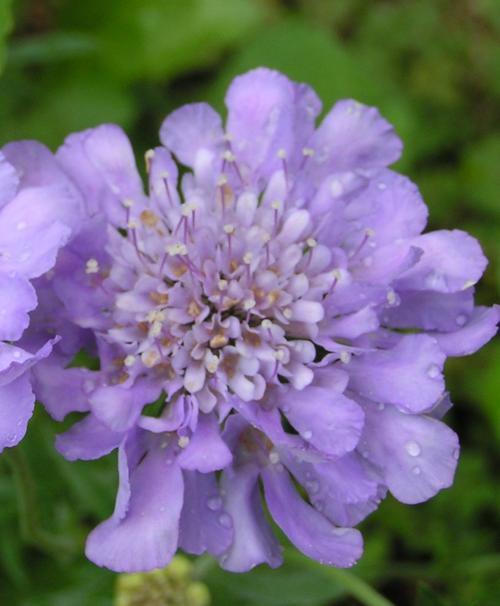
Label: pincushion flower